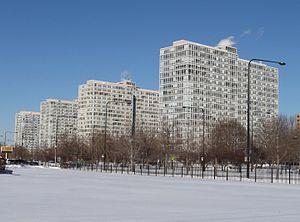
Cet article concerne une liste des quartiers de la ville de Chicago aux États-Unis. Les quartiers de Chicago sont moins bien définis que les 77 secteurs communautaires officiels de la ville. À ce jour, il existe environ 228 quartiers qui sont répertoriés dans la ville de Chicago, ils sont tous différents les uns des autres par leur histoire, leur sociologie, leur démographie, leur fonction et leur attractivité. Certains d'entre eux maintiennent une forte identité culturelle. Les quartiers de Chicago sont répartis à travers 77 secteurs communautaires créés à la fin des années 1920 dans la ville par le Comité de recherche en sciences sociales de l'Université de Chicago. Ces secteurs communautaires furent essentiellement créés pour faciliter la ville de Chicago et le bureau du recensement des États-Unis dans ses recherches, ses comparaisons et besoins à long terme des études statistiques, démographiques et ethniques de la population.
Chicago /ʃi.ka.ɡo/ est la troisième ville des États-Unis par sa population et est située dans le Nord-Est de l'État de l'Illinois. C'est la plus grande ville de la région du Midwest, dont elle forme le principal centre économique et culturel. Chicago se trouve sur la rive sud-ouest du lac Michigan, un des cinq Grands Lacs d'Amérique du Nord. Les rivières Chicago et Calumet traversent la ville.
Bronzeville est un quartier de South Side dans le sud de la ville de Chicago, aux États-Unis. Très peuplé dans la première moitié du XXᵉ siècle, il s'étend sur une vaste zone géographique de la ville. Du temps fordiste, ce quartier était industriel et ses habitants le nommait avec fierté « Bronzeville », selon la couleur de peau des Noirs la plus courante aux États-Unis. Selon le dernier recensement de la population en 2010, 44 867 personnes vivaient dans le quartier.